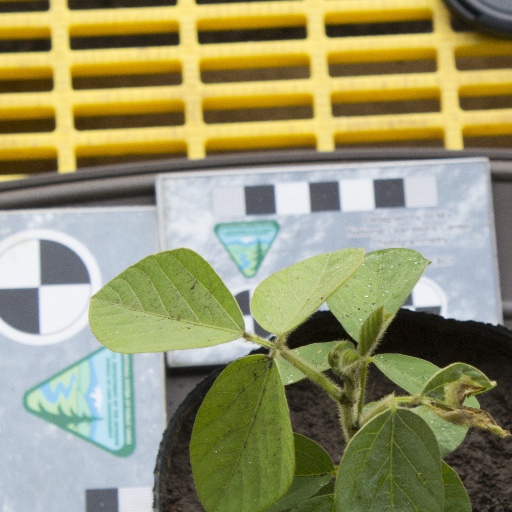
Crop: soybean